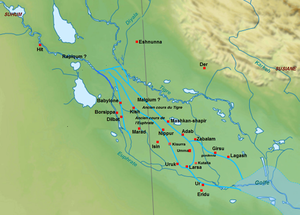
Carte de localisation des principales villes de la Basse Mésopotamie durant la période paléo-babylonienne (2004-1595 av. J.-C.). Avec le tracé approximatif des fleuves et l'ancien trait de côte du Golfe.
La période d'Isin-Larsa est une phase de l'histoire de la Mésopotamie antique, qui s'étend entre la fin de la troisième dynastie d'Ur et la conquête de la Mésopotamie par le roi Hammurabi de Babylone. Suivant la datation conventionnelle, approximative, cette période débute en 2004 av. J.-C. et s'achève en 1763 av. J.-C. Elle constitue la première partie de la période paléo-babylonienne, la seconde étant la période de domination de la première dynastie de Babylone.
La première dynastie de Babylone a dirigé le royaume centré sur la cité de Babylone pendant trois siècles, de 1894 à 1595 av. J.-C. selon la chronologie moyenne. Comme son nom l'indique, c'est la première à avoir dominé cette cité, et elle en a fait une puissance politique de premier rang. Ce royaume est également connu sous le nom de « paléo-babylonien ».
Nippur est une ville de la Mésopotamie antique. C'est le lieu de culte principal du grand dieu sumérien Enlil, considéré comme le seigneur du cosmos, donc un des principaux centres religieux du pays de Sumer et d'Akkad dans la Haute Antiquité. Dans l'écriture cunéiforme sumérienne, les mêmes signes peuvent se lire NIBRU et EN.LÍL. Ce site a été peuplé au moins à partir du Vᵉ millénaire, et jusqu'au début du IIᵉ millénaire de notre ère.
Mashkan-shapir est une ville antique de Basse-Mésopotamie, correspondant au site de Tell Abu Dhuwari, situé à 40 km au sud-ouest de la ville actuelle de Kut el-Imara, et qui a été fouillé dans les années 1980 par une équipe américaine.
Ur, actuellement Tell al-Muqayyar, est l'une des plus anciennes et des plus importantes villes de la Mésopotamie antique, dans l'actuel Irak. Elle était alors située sur une des branches de l'Euphrate et proche du Golfe Persique.
La civilisation babylonienne s'épanouit en Mésopotamie du Sud du début du IIᵉ millénaire av. J.‑C. jusqu'au début de notre ère. Elle prit corps à partir de l'héritage des civilisations du Sud mésopotamien plus anciennes dont elle est historiquement la prolongation. Elle prend corps avec l'affirmation politique de Babylone, État qui fut à partir du XVIIIᵉ siècle av. J.-C. l'entité politique dominant le Sud mésopotamien, et ce pendant plus d'un millénaire.
La période paléo-babylonienne est une période de l'histoire de la Mésopotamie, et par extension du Proche-Orient ancien, qui va de 2004 à 1595 av. J.-C. selon la chronologie moyenne. Elle débute et s'achève par la chute de deux grands empires, respectivement la Troisième dynastie d'Ur et la Première dynastie de Babylone.